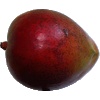
Label: red_mango